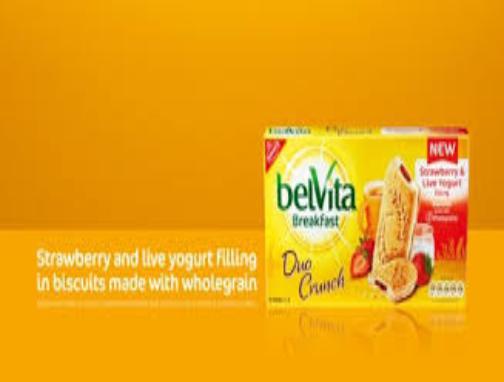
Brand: Belvita
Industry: Food